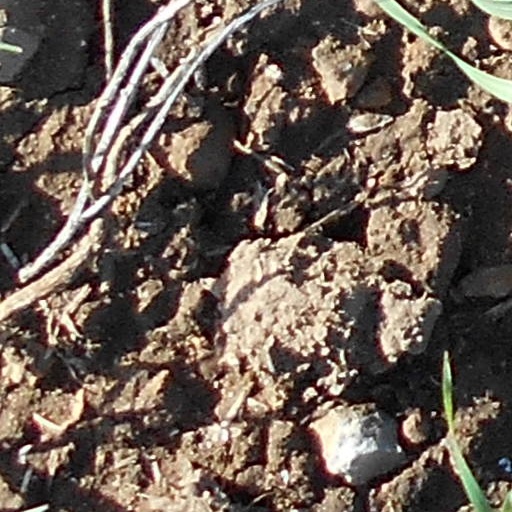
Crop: wheat